St James' Church, Sydney

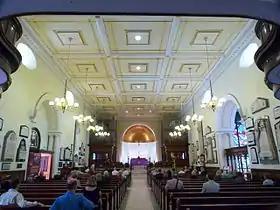
The interior looking towards the chancel

In 1900, the governor, Earl Beauchamp, presented to the church a number of embroidered stoles made by the Warham Guild of London, along with copes and chasubles. The centenary of the laying of the foundation stone was celebrated in October 1919 with a program of events that extended over nine days. Festivities included services at which the Bishops of Armidale and Bathurst were special preachers, music, processions, a lantern lecture on "Old Sydney" by the municipal librarian, and social events such as a ferry outing and a luncheon at which the chief guest was the governor, Sir Walter Davidson accompanied by his wife Lady Davidson. Also scheduled was a welcome to soldiers returned from the Great War. An illustrated historical memoir was produced and sold for two shillings.